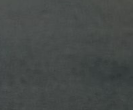
Surface type: asphalt